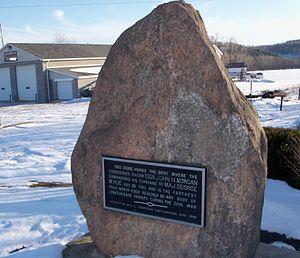
La Bataille de Salineville s'est déroulée le 26 juillet 1863, près de Salineville, en Ohio, pendant le raid de Morgan au cours de la guerre de Sécession. C'est l'une des actions militaires les plus septentrionales qui impliquent l'armée confédérée. La victoire décisive de l'Union brise le reste de la cavalerie confédérée de John Hunt Morgan et se termine par la capture de ce dernier plus tard dans la journée.